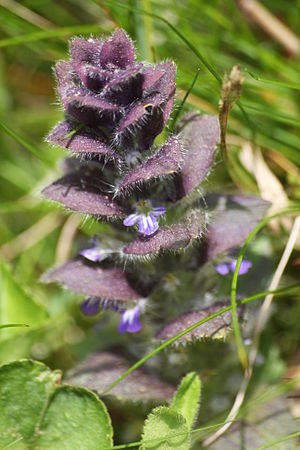
Pyramidelæbeløs / Galleri
Blomster.
Pyramide-Læbeløs er en flerårig, urteagtig plante med en grundstillet bladroset og en opret vækst. Planten bærer lyseblå blomster og violette højblade. Arten findes i Vendsyssel og på Bornholm, og den dyrkes i haverne som bunddække og i blomsterenge.